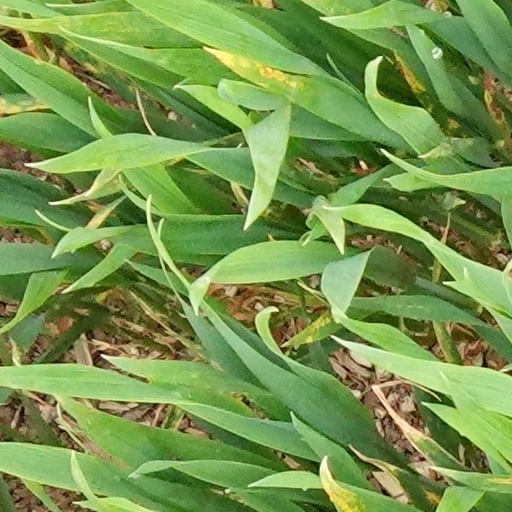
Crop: wheat